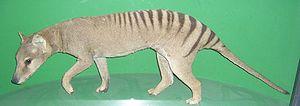
Le Muséum d'Oslo est le musée d'histoire naturelle le plus ancien de Norvège. Son siège est à Oslo.